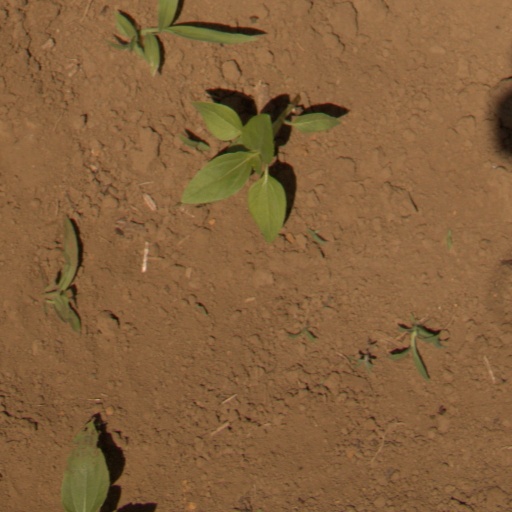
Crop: Jerusalem artichoke